Johann Faber of Heilbronn

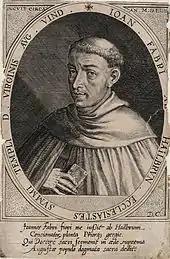
Johannes Fabri, 16th century engraving

Johann Faber of Heilbronn, also known as "Johannes Fabri" (1504 – 27 February 1558), was a controversial 16th century Catholic preacher.